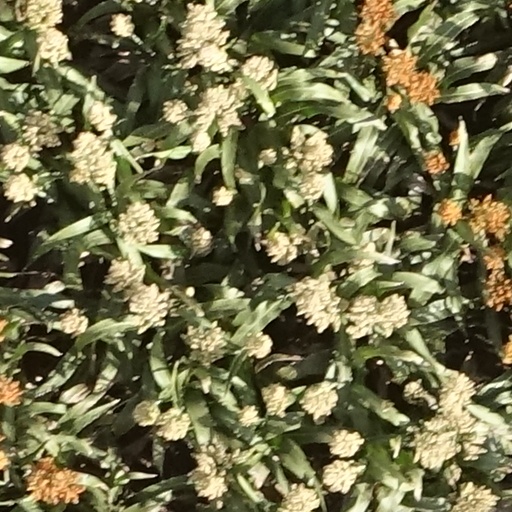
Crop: sorghum